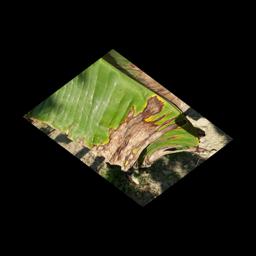
Label: POTASSIUM DEFICIENCY